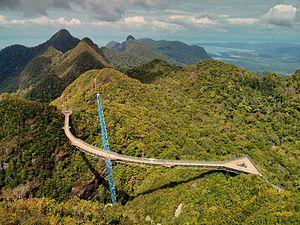
Cette liste de ponts de Malaisie présente des ponts de Malaisie remarquables tant par leurs caractéristiques dimensionnelles, que par leur intérêt architectural ou historique.
TrackMania² est une série de quatre jeux de course de la franchise TrackMania, développés par Nadeo et édités par Ubisoft sur PC, via les plates-formes Maniaplanet, Steam et Uplay. Le premier volet TrackMania²: Canyon sort le 14 septembre 2011, puis TrackMania²: Stadium est édité le 20 juin 2013. TrackMania²: Valley est publié le 4 juillet 2013, et le dernier opus, TrackMania²: Lagoon le 23 mai 2017. Les quatre jeux reprennent le concept de la série homonyme, un gameplay simple et très arcade, sans collision entre les véhicules, qui sont dirigés avec des contrôles basiques. Le cœur de la franchise repose également sur son éditeur de niveau permettant de créer des pistes personnalisées et de les partager. Grâce à un nouveau moteur de jeu, TrackMania² propose des visuels nettement supérieurs à ceux des précédents opus.